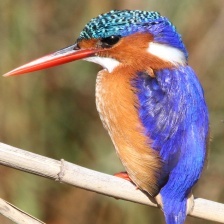
Species: MALACHITE KINGFISHER
Scientific name: CORYTHORNIS CRISTATUS